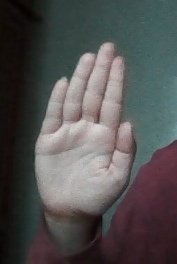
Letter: seen